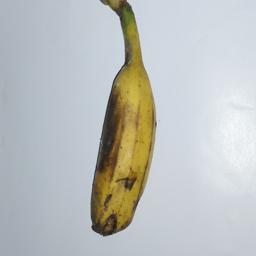
Banana variety: Champa Kola